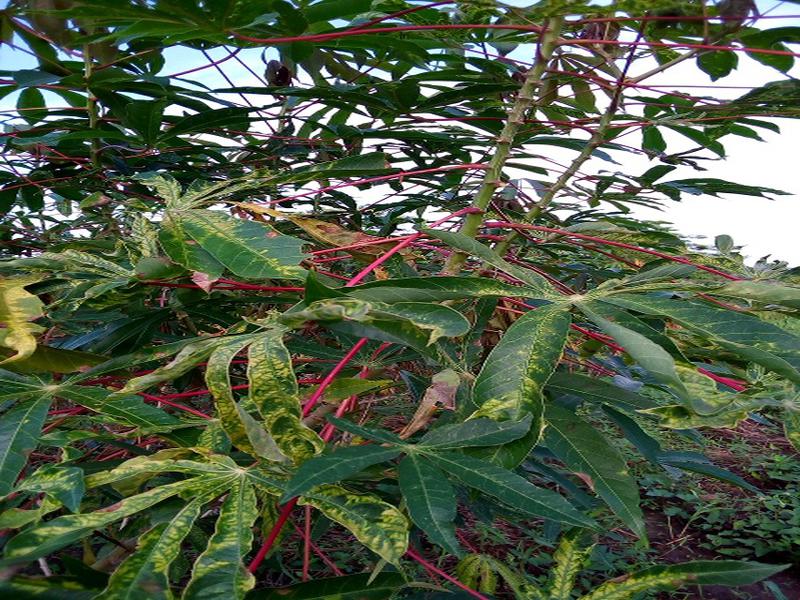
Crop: cassava
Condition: mosaic_disease